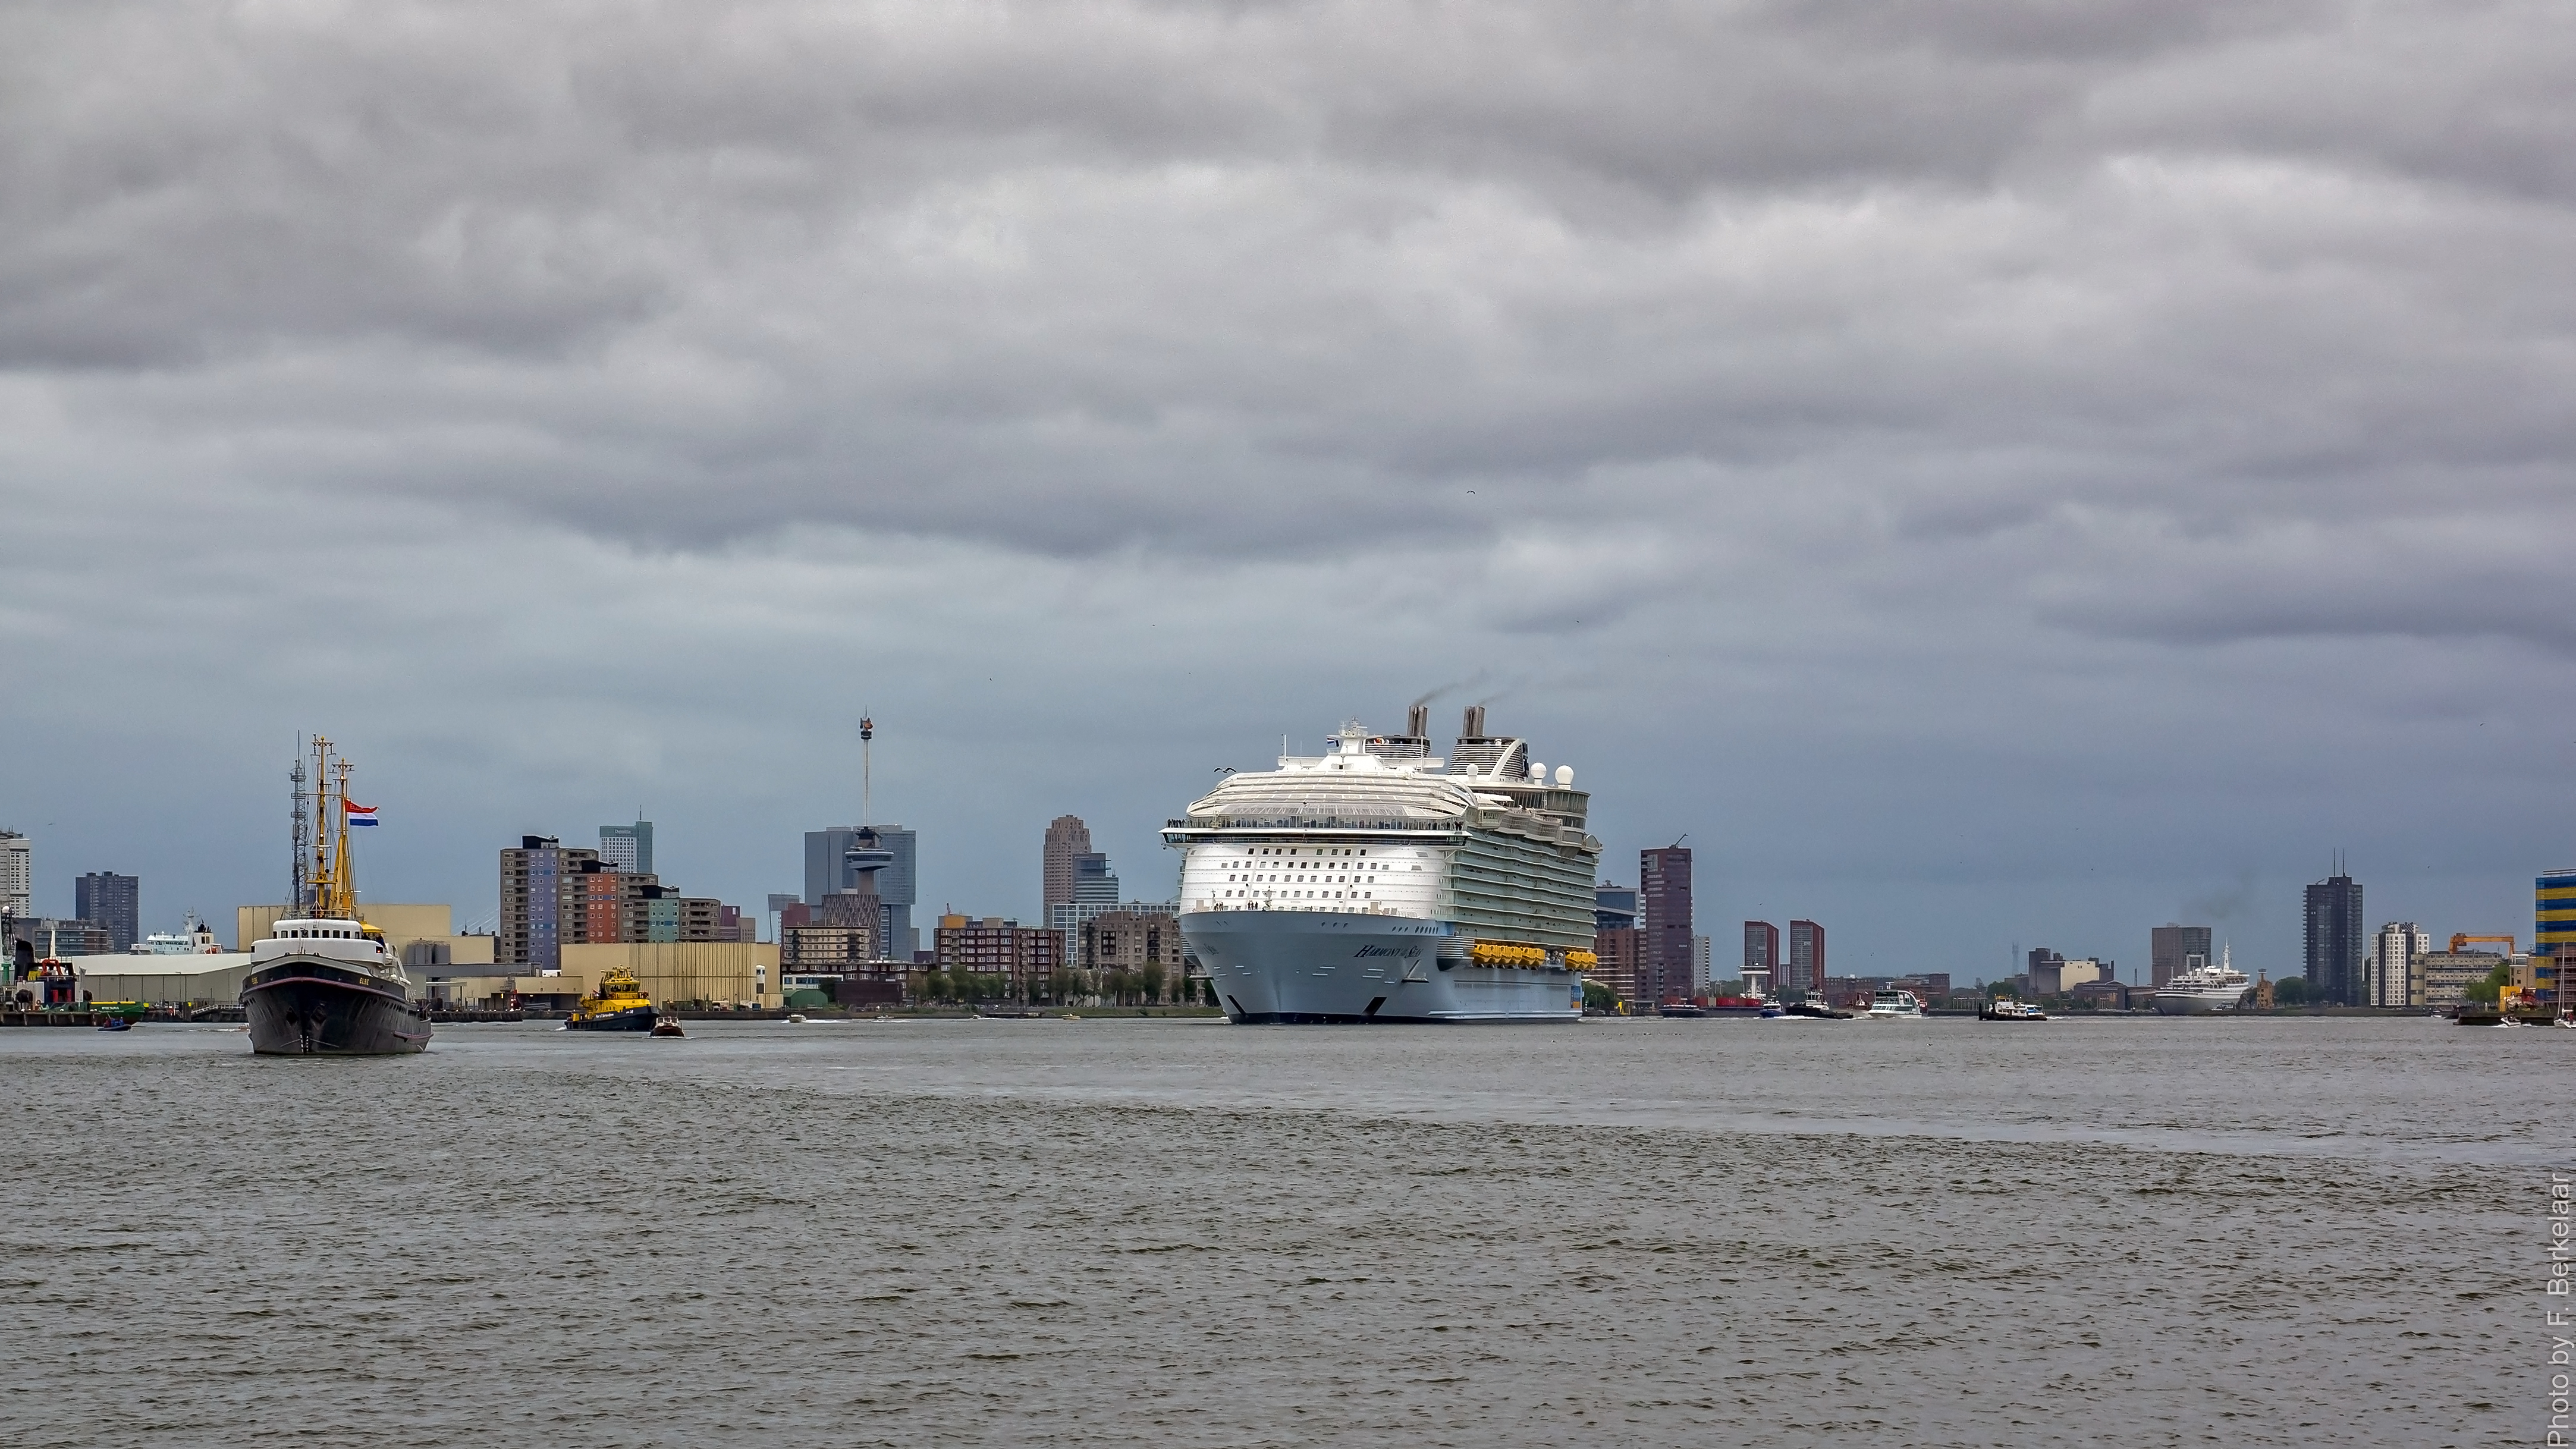
sea, coast, ocean, skyline, river, ship, transport, vehicle, tower, bay, harbor, port, cargo ship, waterway, ferry, nederland, rotterdam, zuidholland, cruiseship, infrastructure, ships, channel, twop, vessels, watercraft, tug, cruise ship, nieuwemaas, elbe, schiffe, schepen, nl, olympusm1240mmf28, portofrotterdam, navires, harmonyoftheseas, kopvanzuid, hollandamerikalijn, hal, cruiseschip, royalcaribbean, wilhelminakade, cruiseterminal, wilhelminapier, passenger ship, schiedam, oasisclass, zeesleper, freight transport